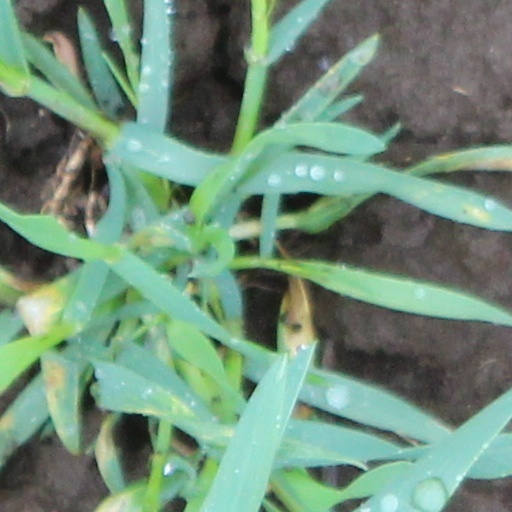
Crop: wheat